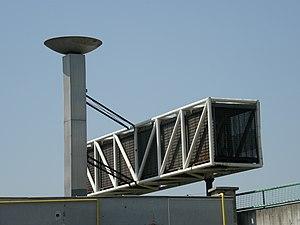
La flamme olympique, appelée aussi torche olympique ou flambeau olympique bien que le Comité international olympique fasse une distinction entre ces termes, est un symbole de l'idéal olympique. Elle fait partie du cérémonial des Jeux olympiques : allumage puis relais de la flamme olympique, le dernier relayeur faisant le tour du stade avant de rejoindre une vasque qu'il embrase grâce à sa torche.